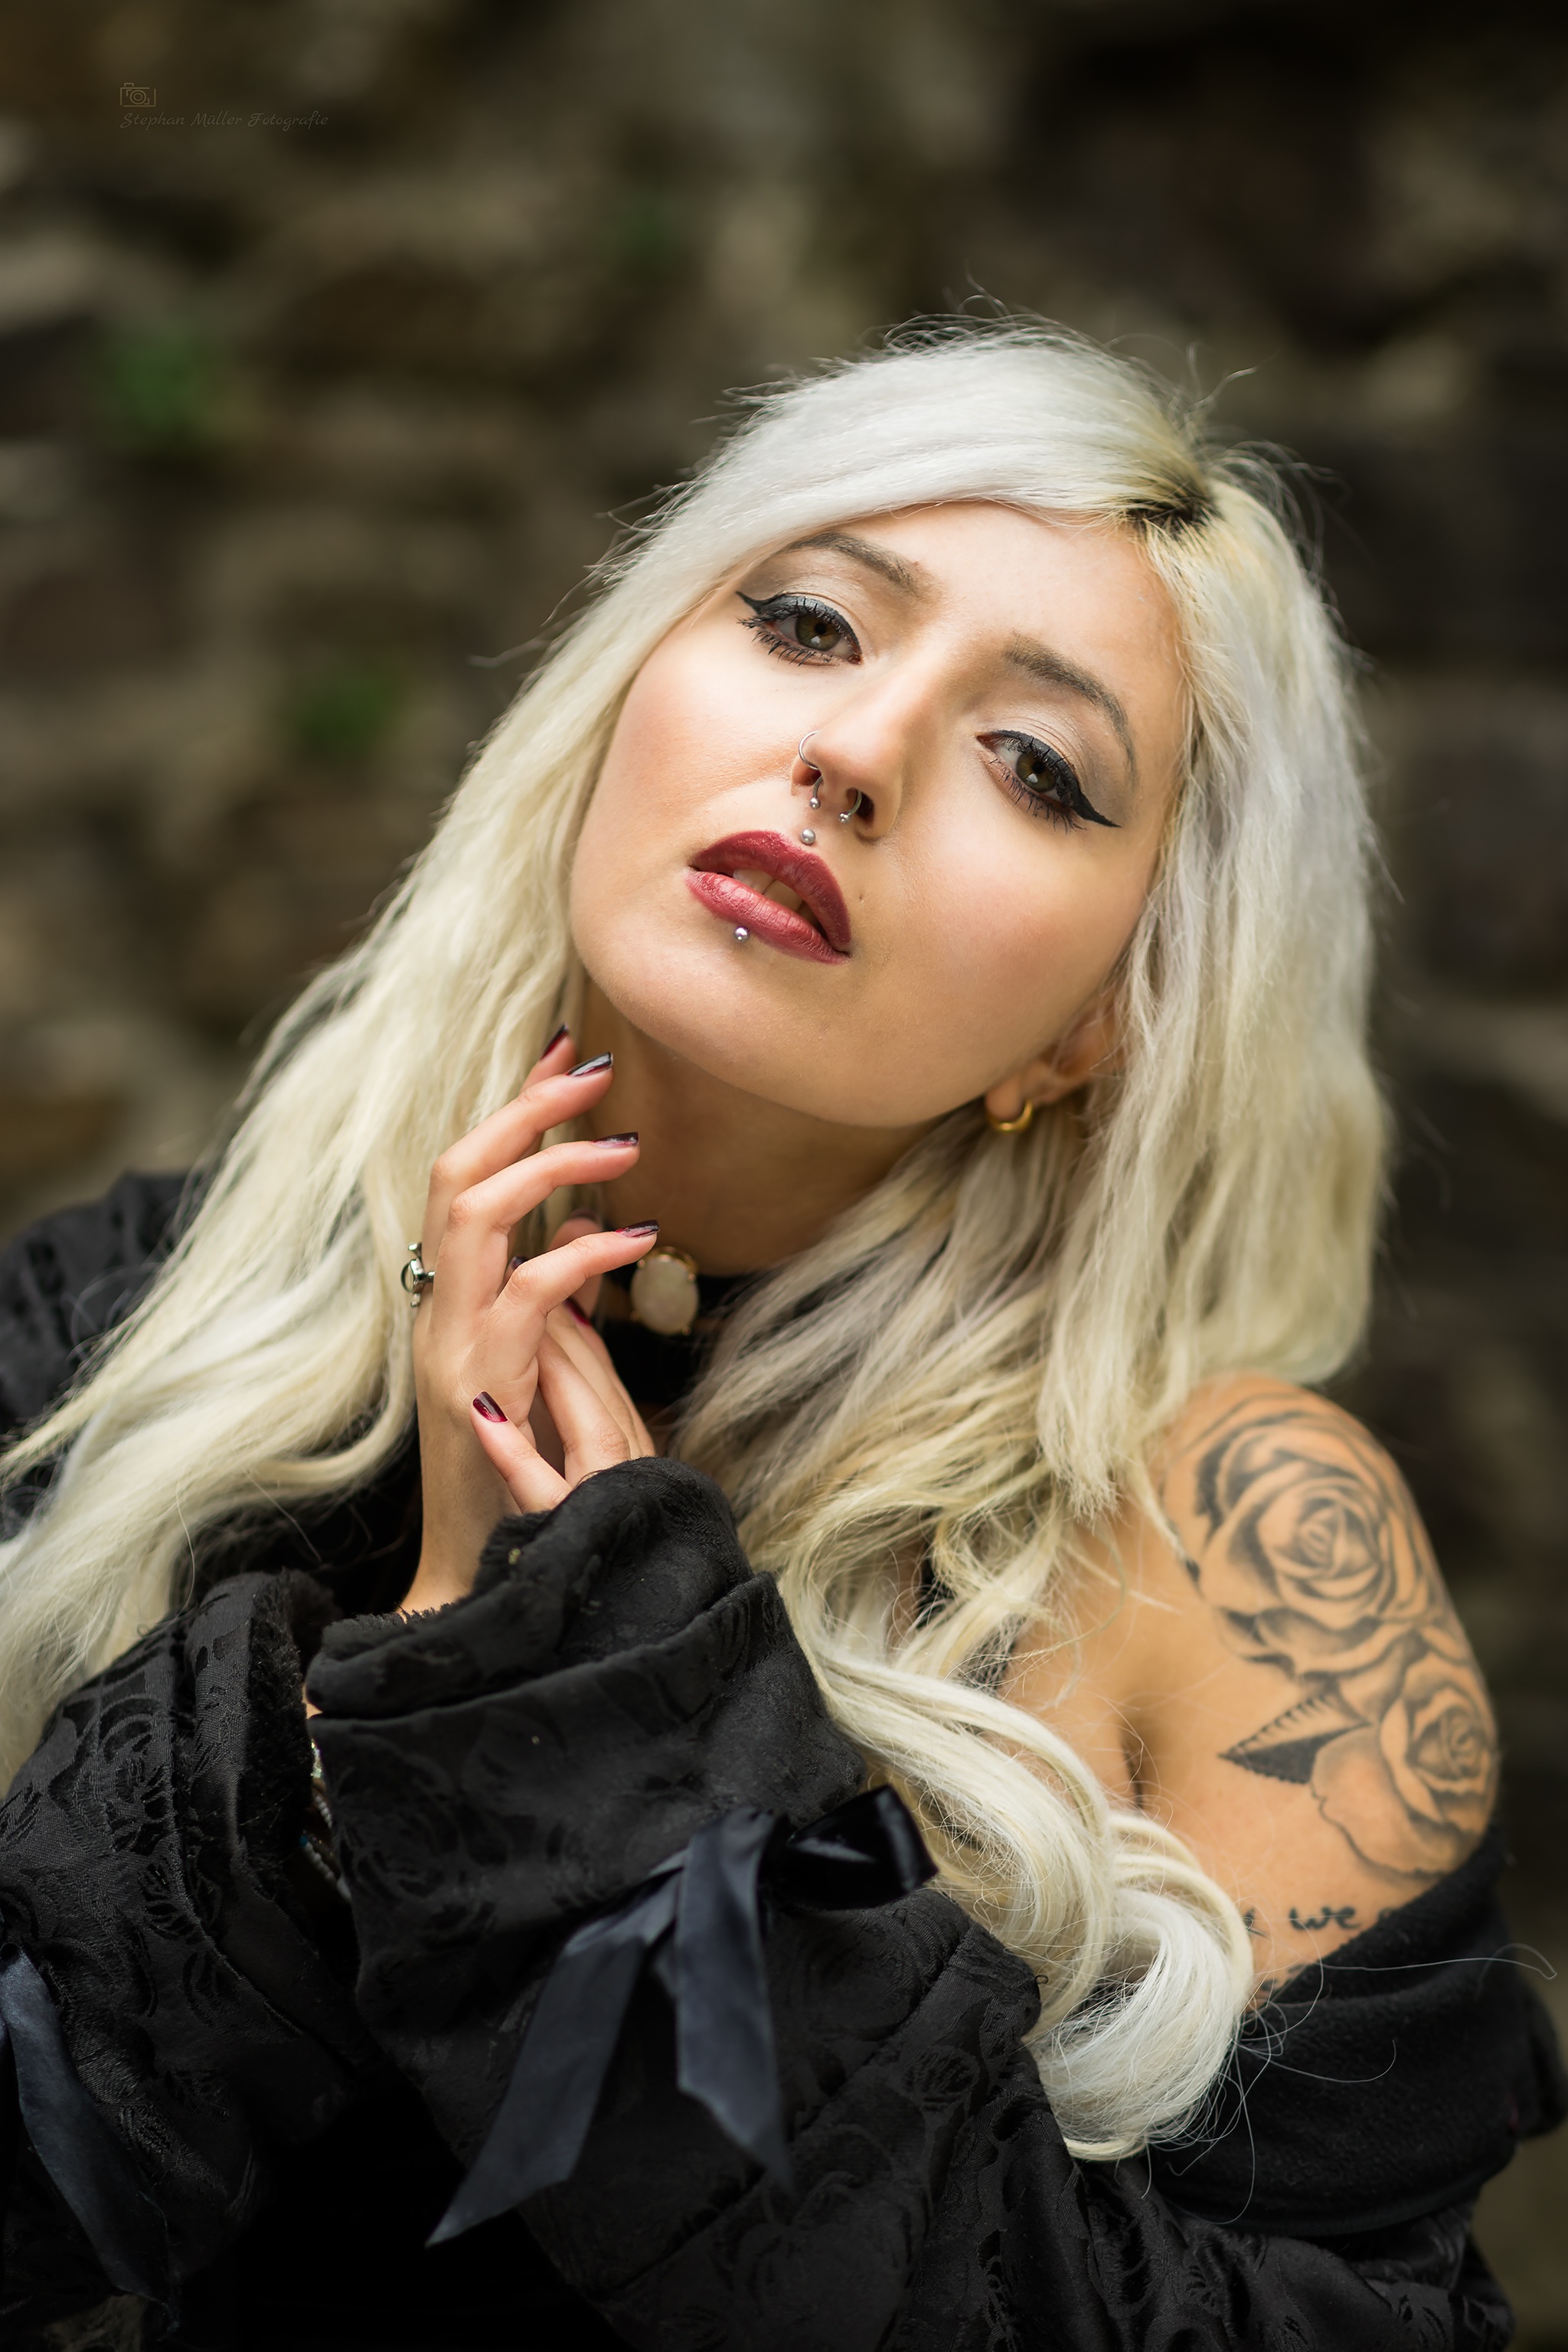
person, girl, woman, hair, photography, portrait, model, tattoo, castle, facade, fashion, lady, facial expression, hairstyle, smile, long hair, old town, face, fun, eye, photograph, skin, beauty, sexy, blond, hauswand, pin up, photo shoot, brown hair, portrait photography, art model